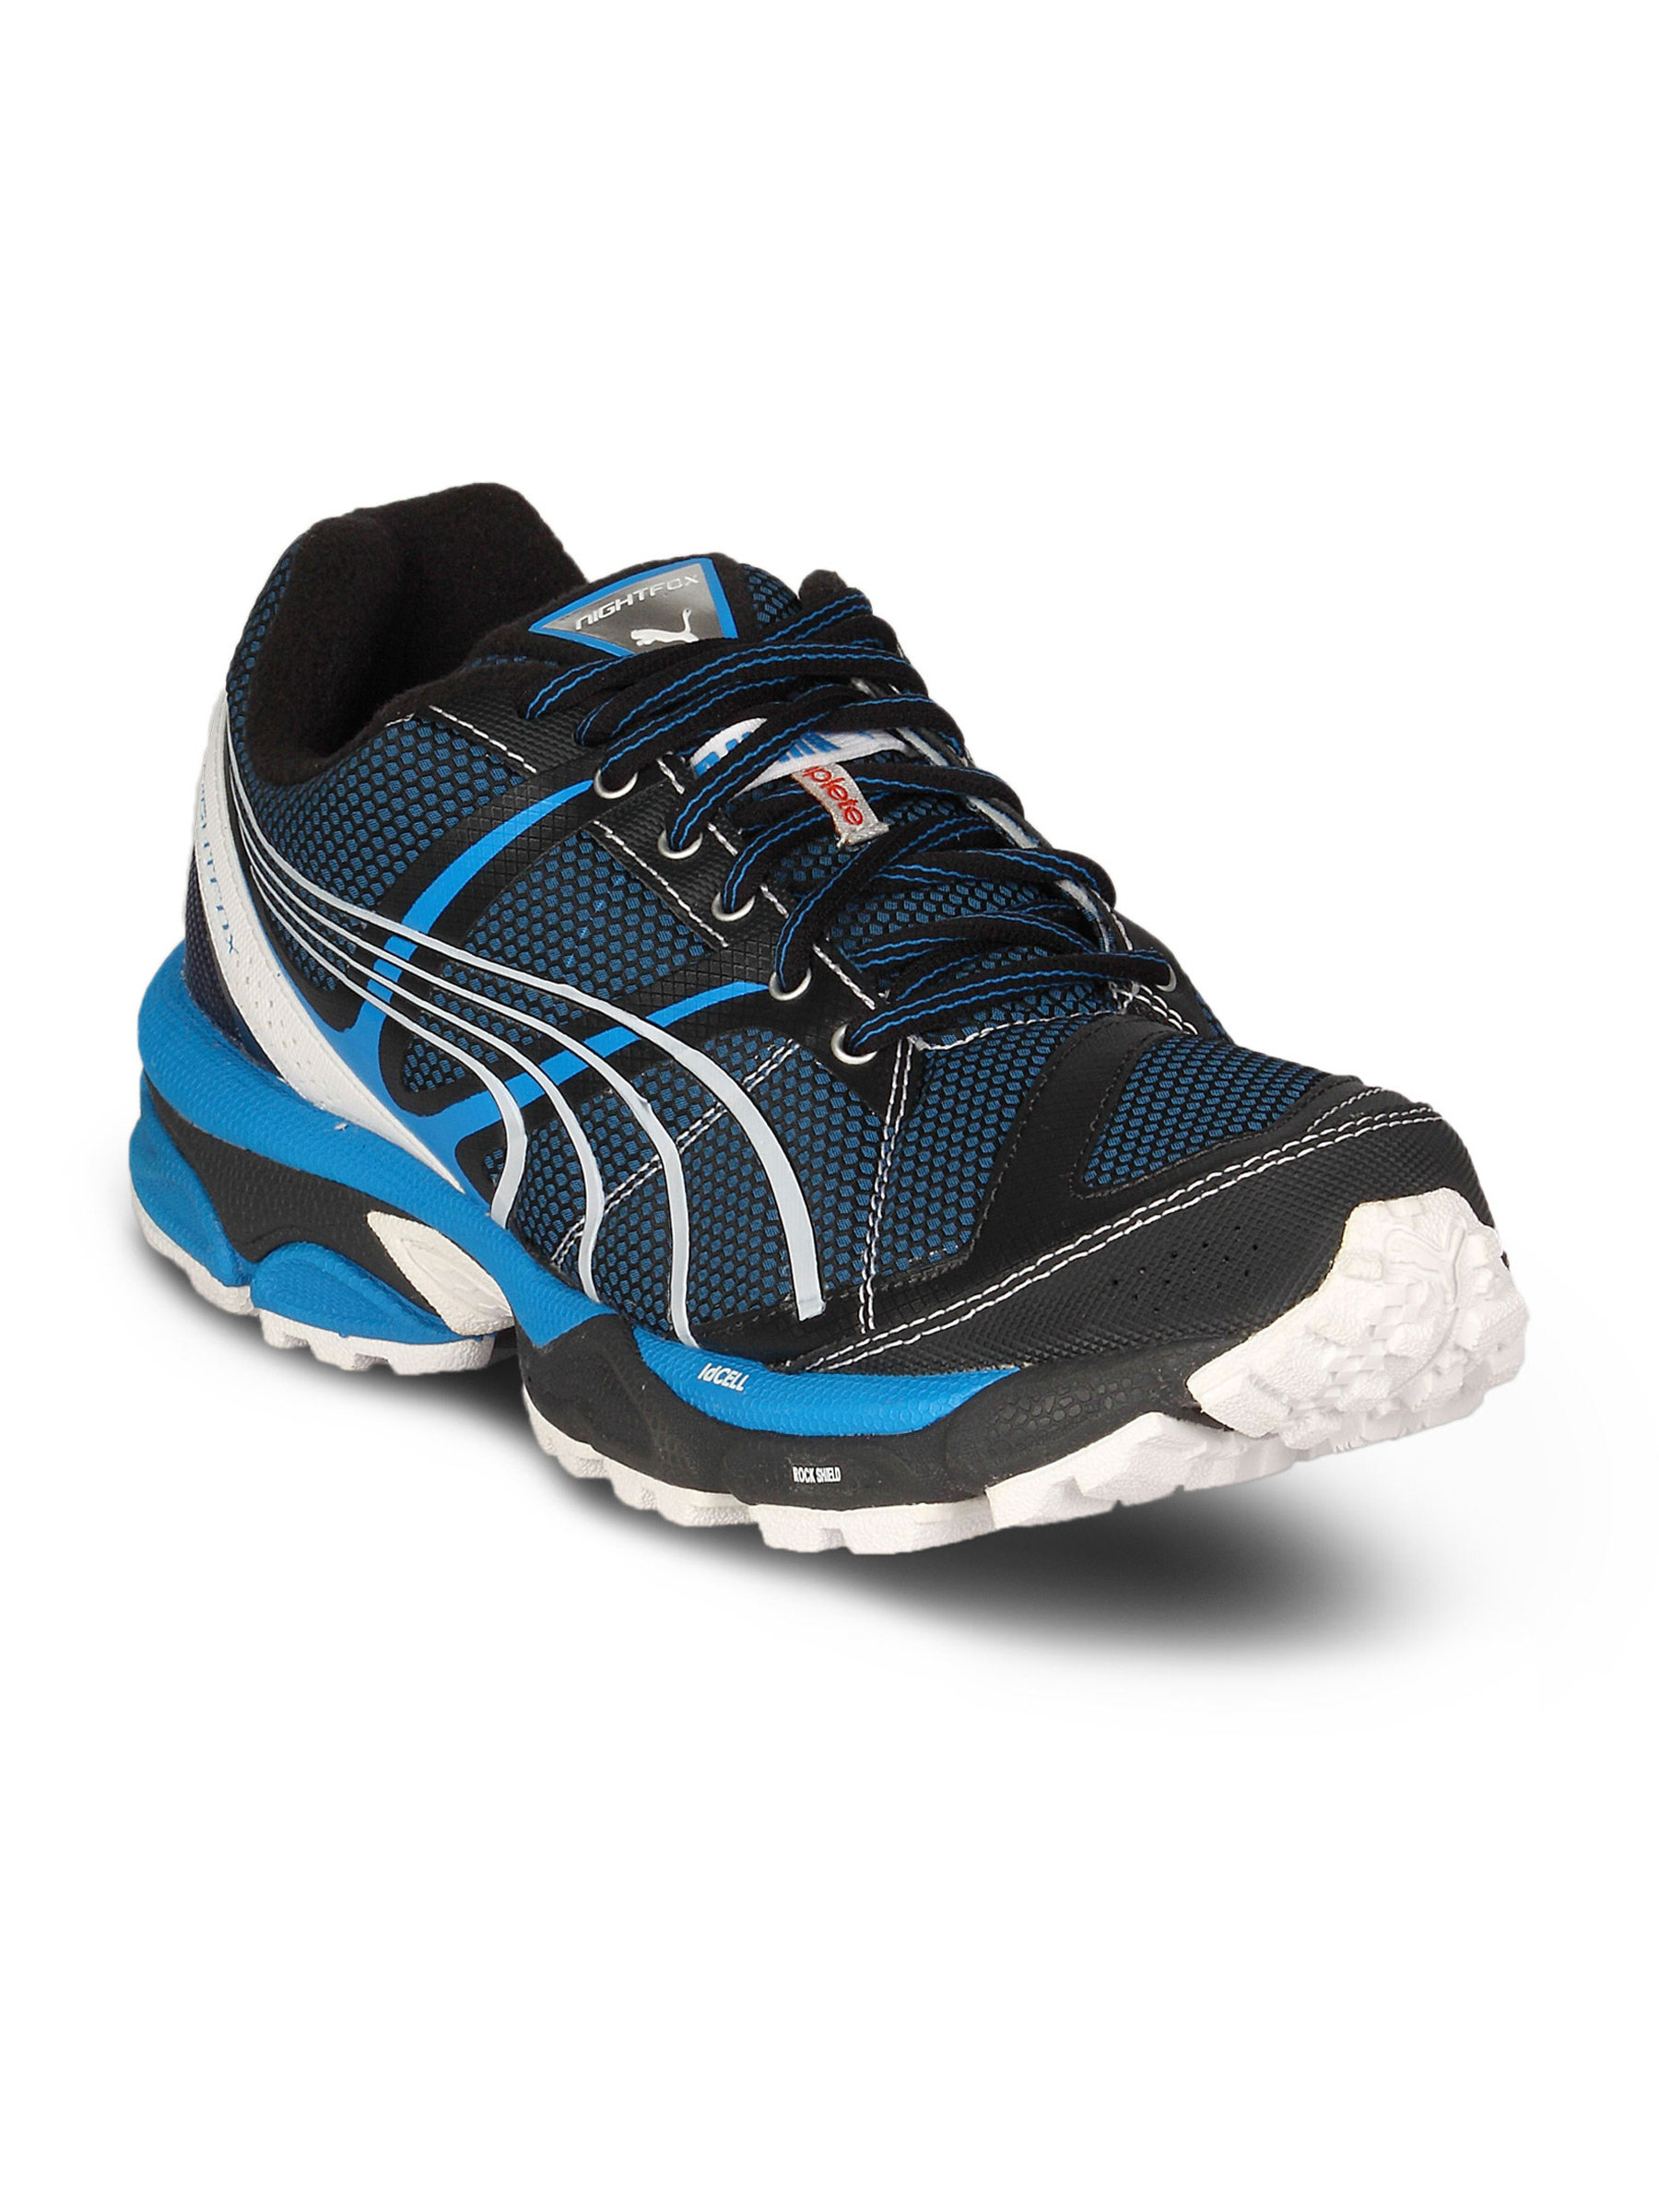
Puma Men's Complete Nightfox Black Blue White Shoe
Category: Footwear / Shoes / Sports Shoes
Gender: Men
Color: Black
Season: Summer 2011
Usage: Sports